St. Teresa High School (Decatur, Illinois)

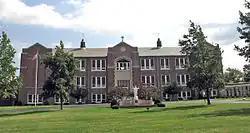
St. Teresa High School, Decatur, Illinois

St. Teresa High School is a private, Roman Catholic high school in Decatur, Illinois. It is located in the Roman Catholic Diocese of Springfield in Illinois.